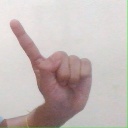
अक्षर: ए